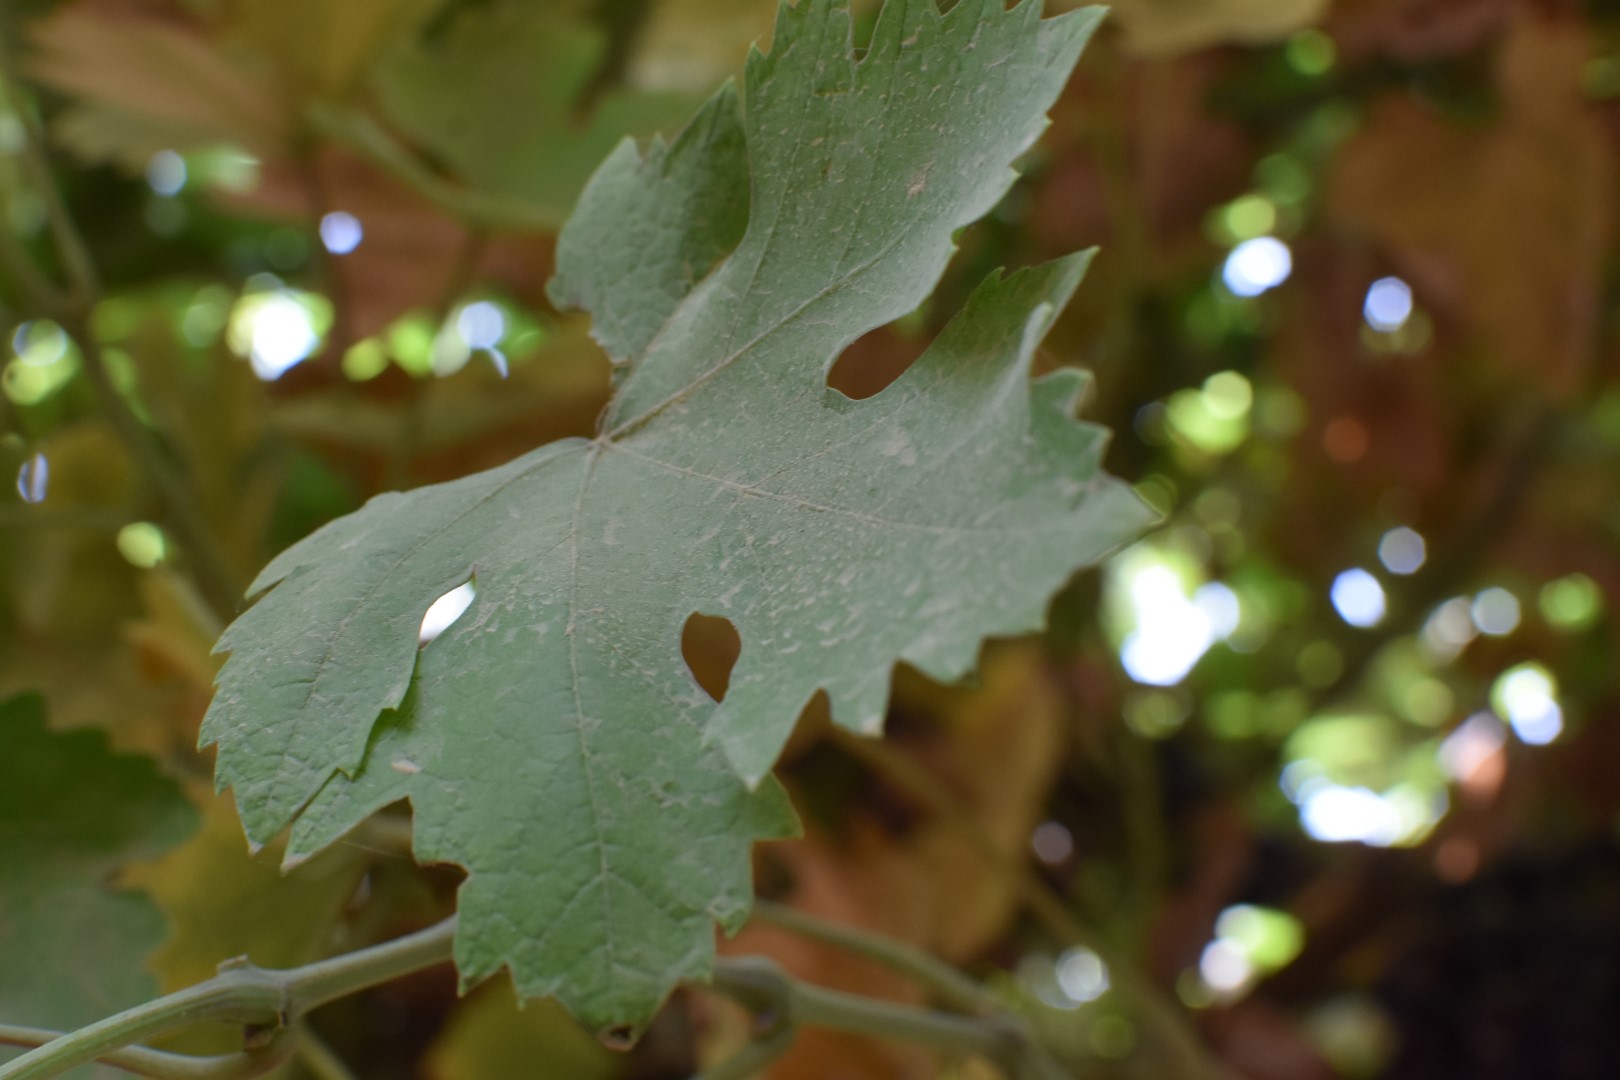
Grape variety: Riasi